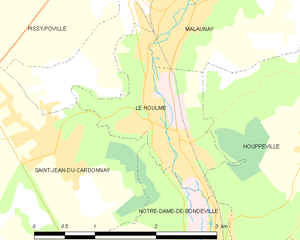
Carte des communes françaises Le Houlme